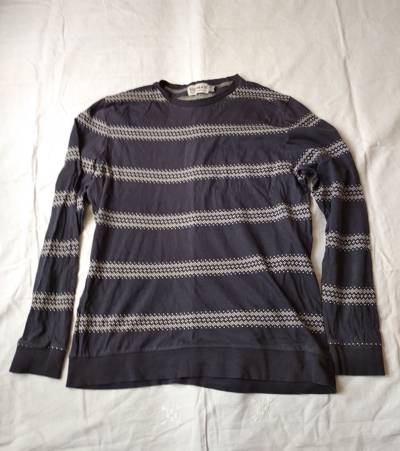
Waste category: clothes